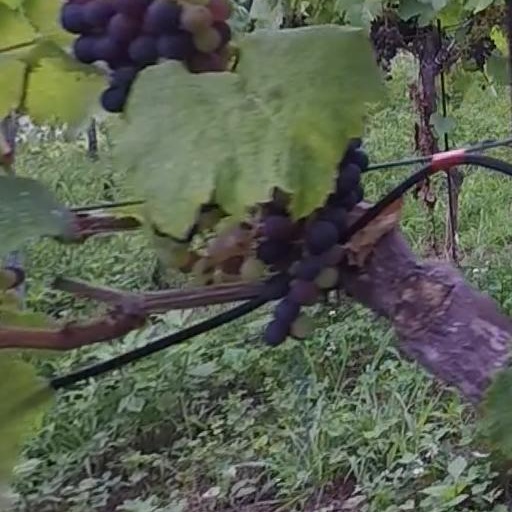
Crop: grape